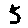
Label: 5